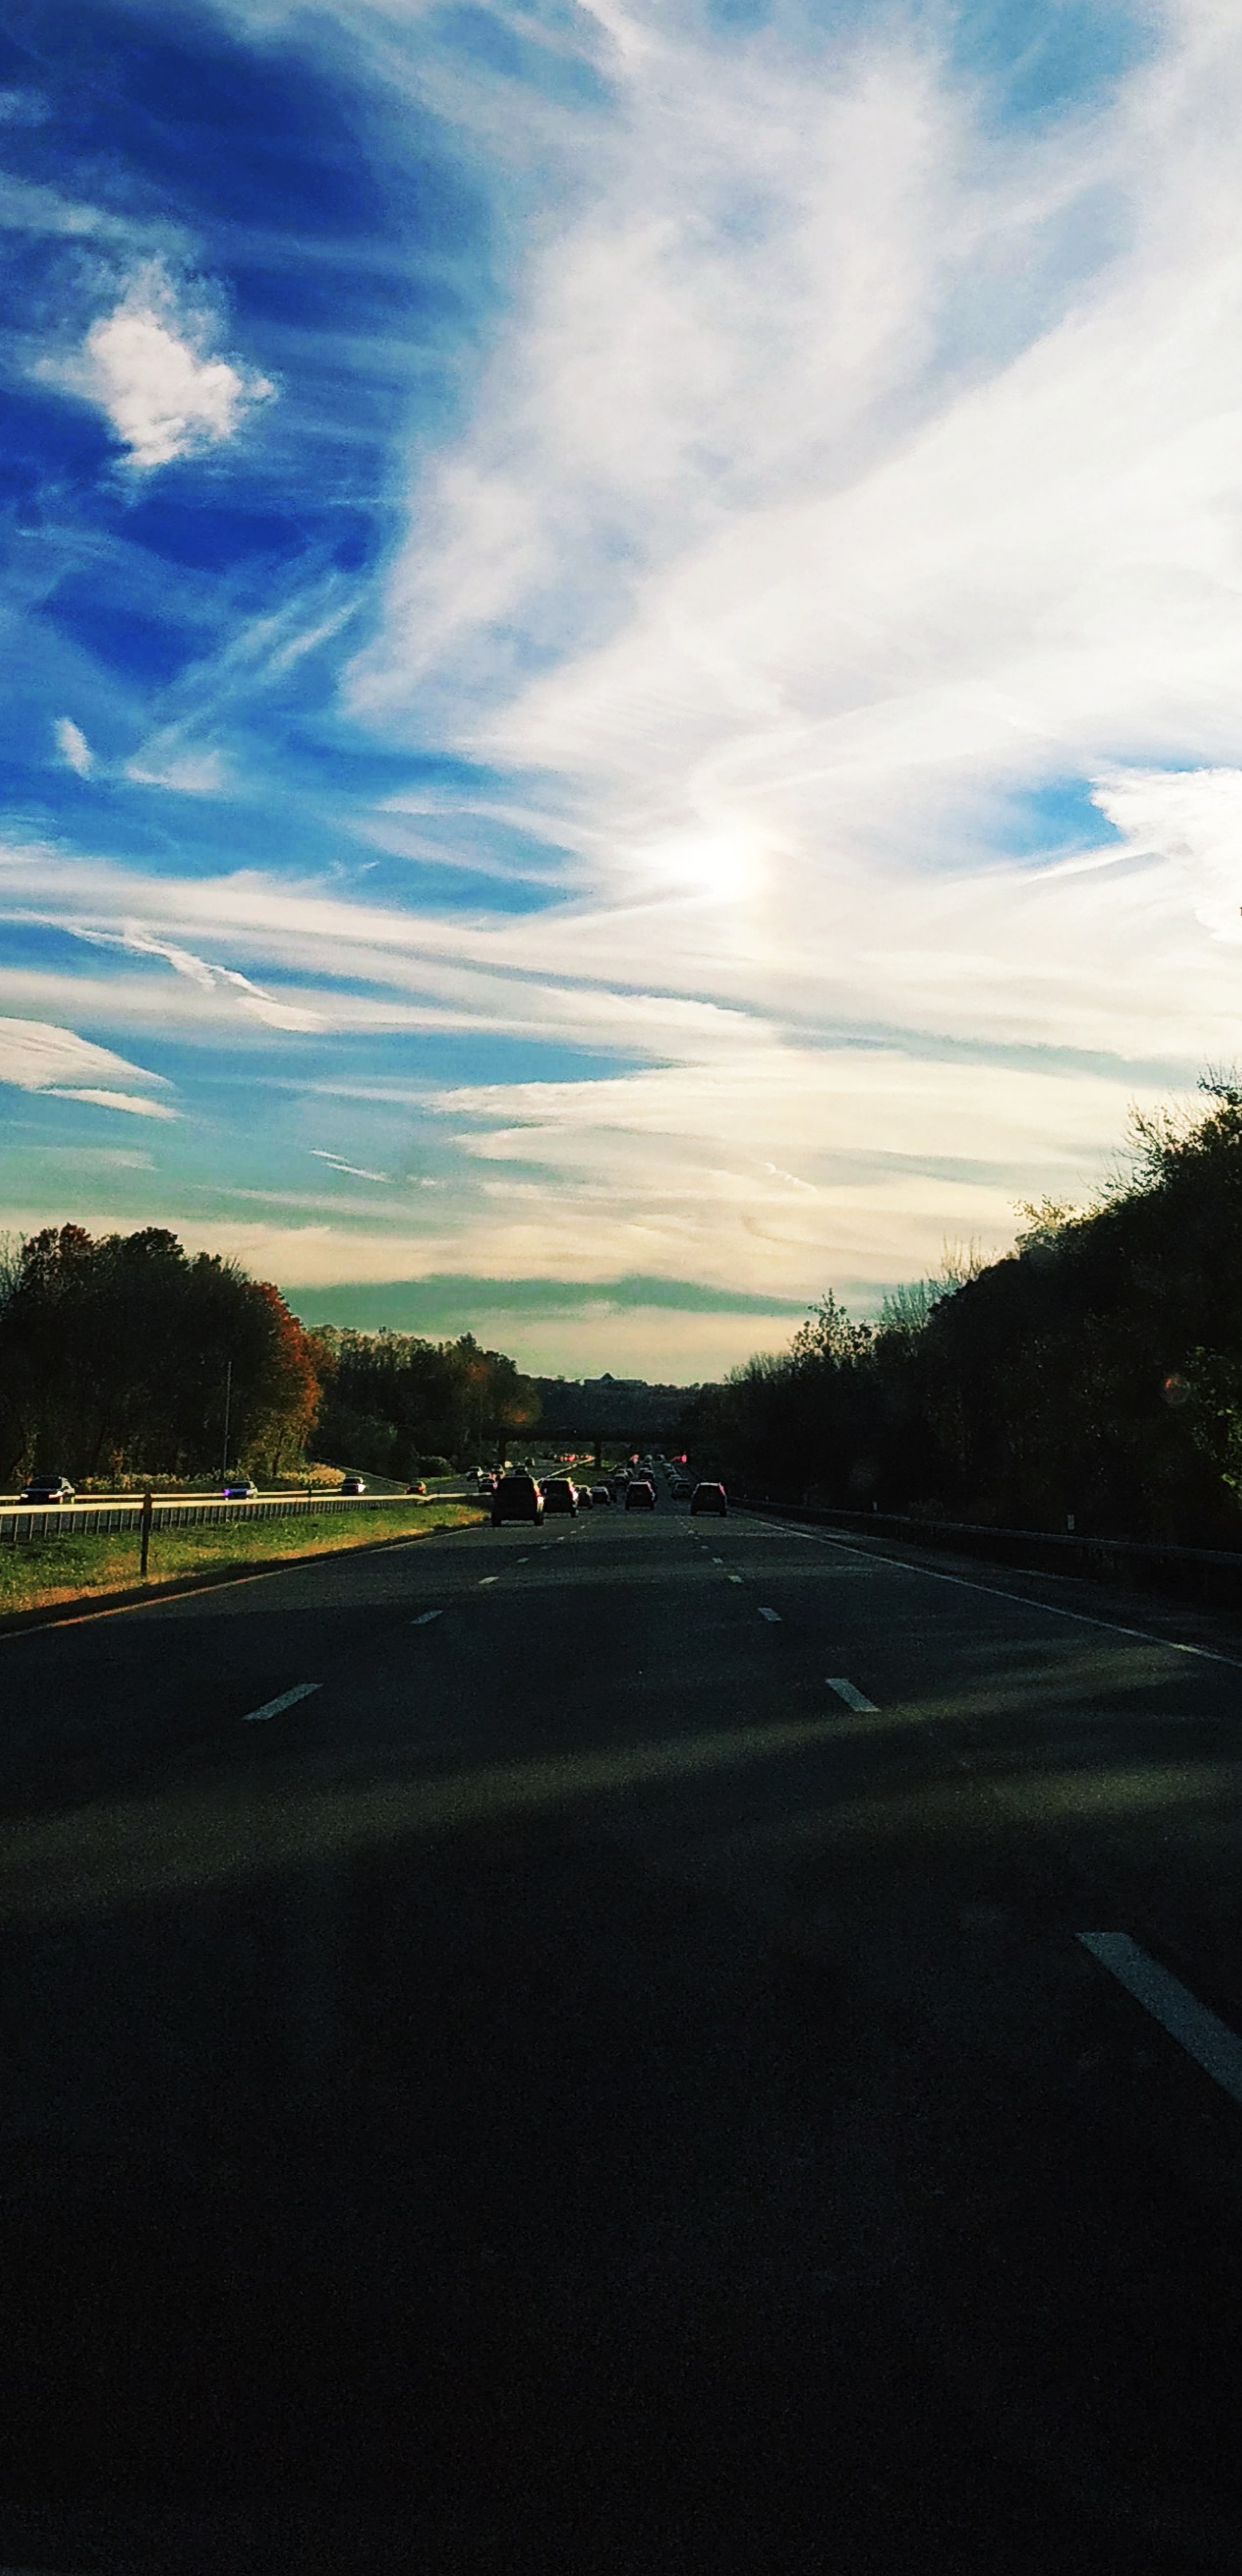
sky, blue, travel, green, car, road, cloud, highway, asphalt, natural landscape, daytime, morning, infrastructure, lane, freeway, tree, horizon, evening, sunlight, road trip, thoroughfare, road surface, rural area, mountain, landscape, sunset, meteorological phenomenon, street, vacation, windshield, cumulus, plant, nonbuilding structure, ocean, driving, city, automotive window part